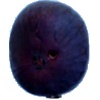
Label: fig